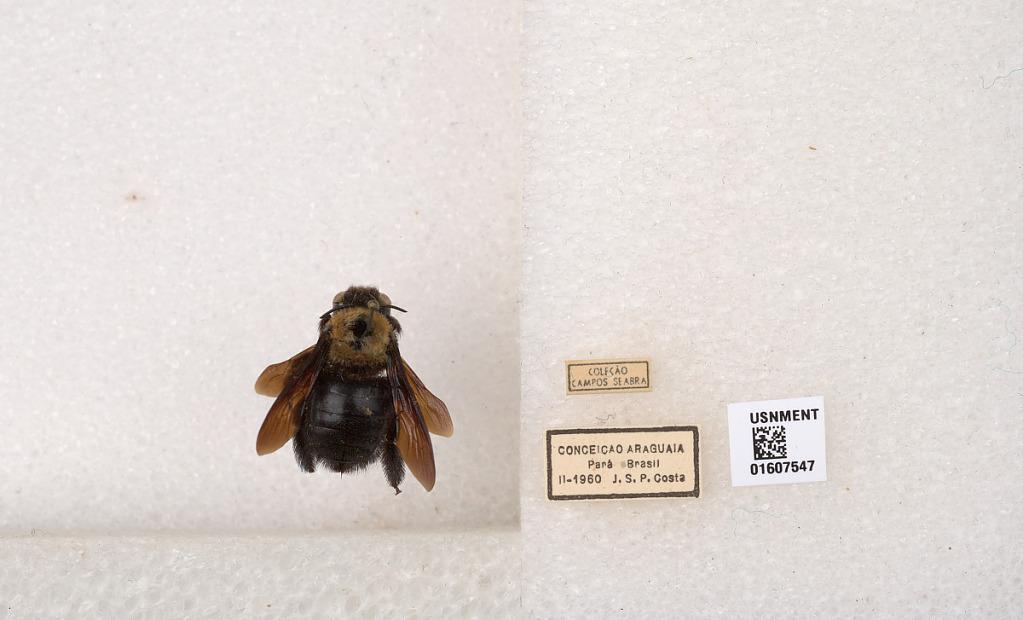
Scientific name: Xylocopa (Neoxylocopa) cearensis Ducke
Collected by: J. Costa
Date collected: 1960-2-1
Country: Brazil
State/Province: Para
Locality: Conceicao do Araguaia
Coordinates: -8.26176, -49.2693